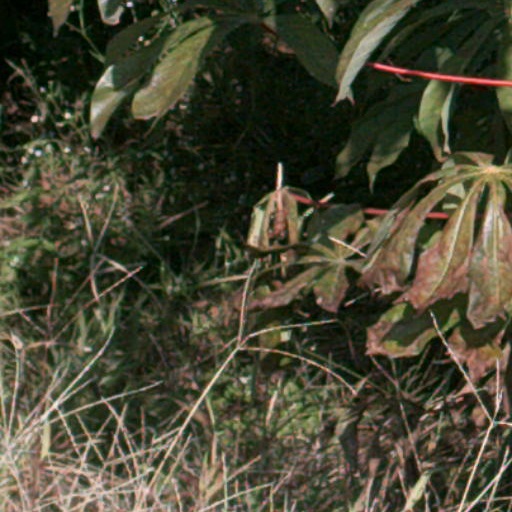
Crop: cassava